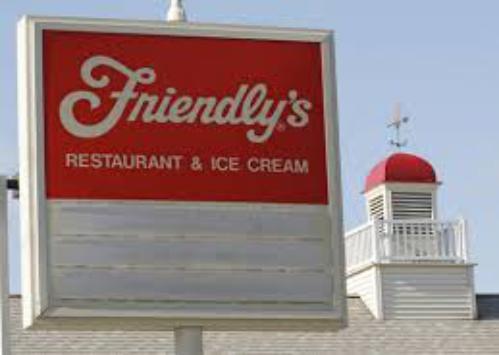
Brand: Friendly's
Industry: Food